Matt Suiche

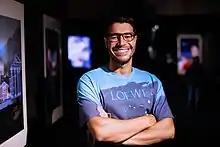
Matt Suiche.

Matthieu Suiche (born September 22, 1988), also known as Matt and under the username msuiche, is a French hacker and entrepreneur. He is widely known as the founder of MoonSols and co-founder of CloudVolumes, which was acquired by VMWare in 2014. In March 2014, Suiche was highlighted as one of the 100 key French developers in a report for French minister Fleur Pellerin.